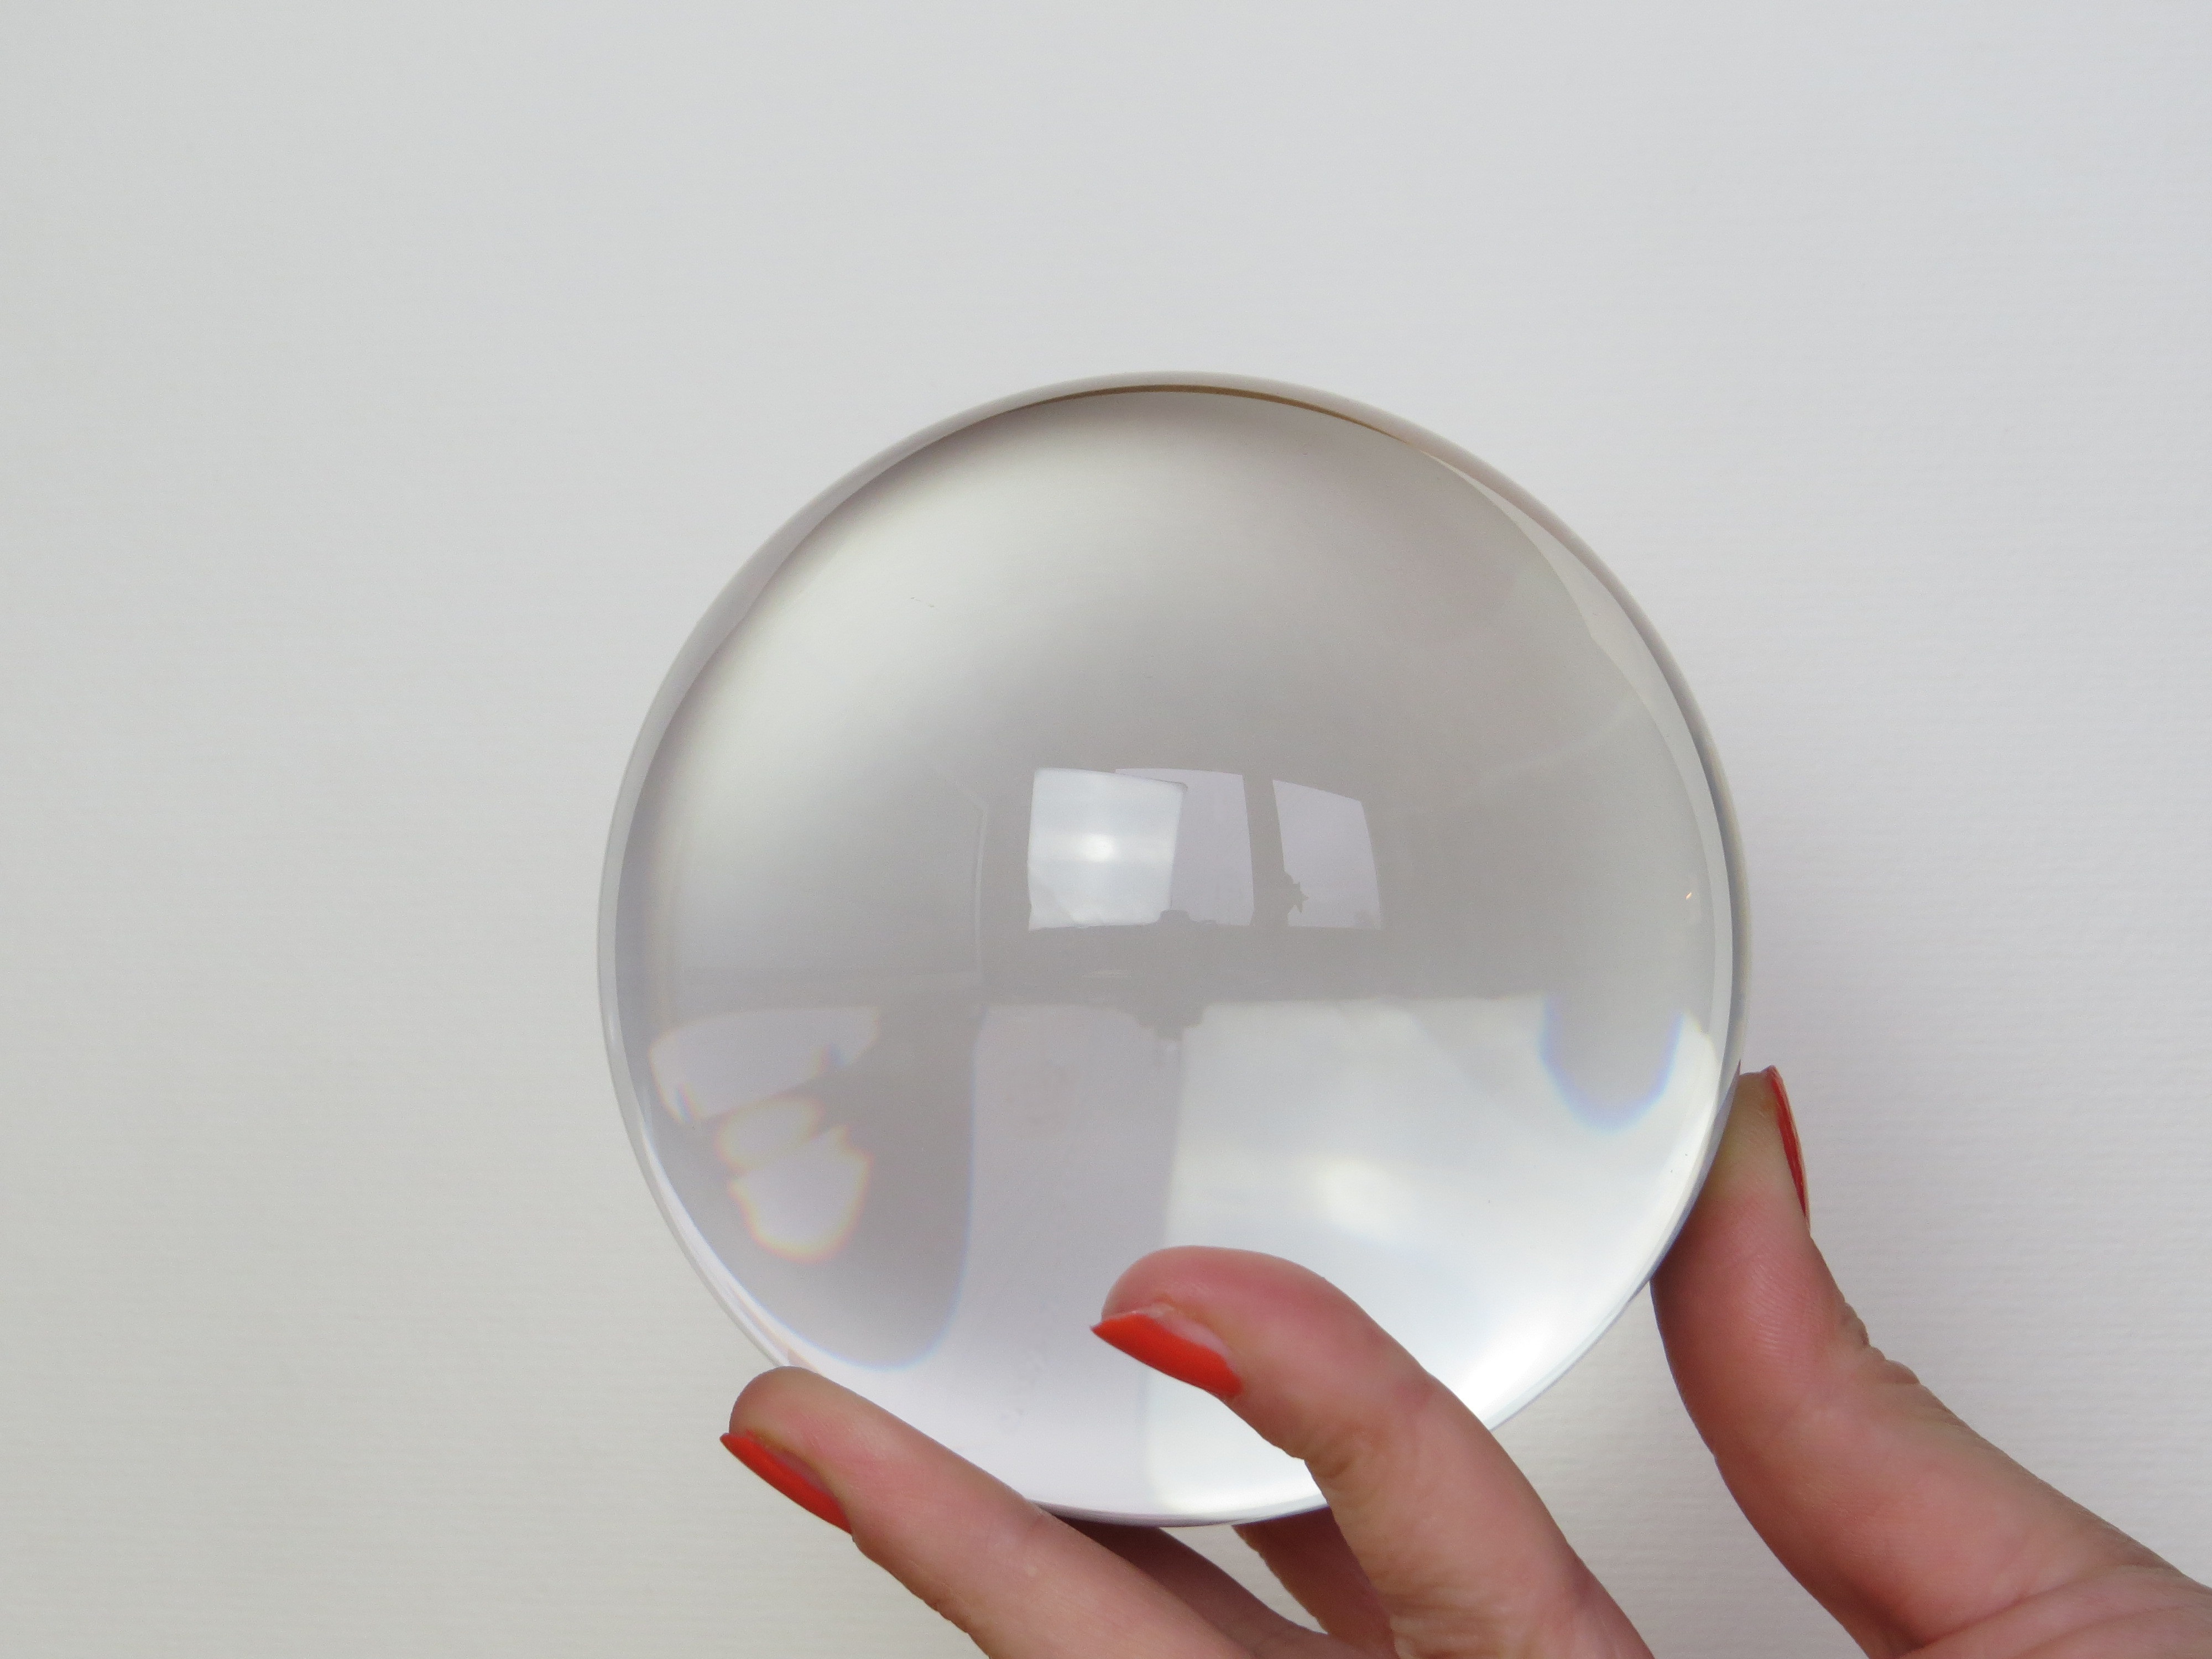
hand, glass, lamp, lighting, circle, ball, light fixture, shape, glass ball, forward, about, sconce, fortune telling, place cards, clairvoyance, dishware, incandescent light bulb, toilet seat